Question: How many people on skiis?
Tambaya: Nawane adadin mutane a kan allon sulun ƙanƙara?
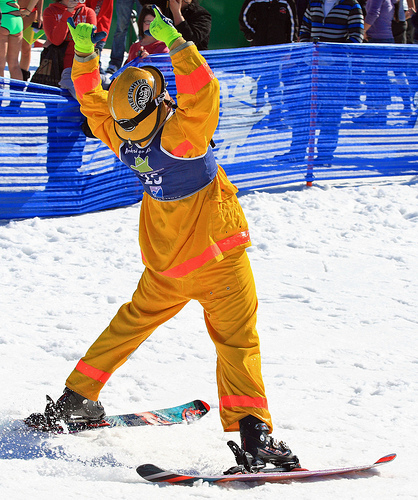
Answer: One.
Amsa: Ɗaya.